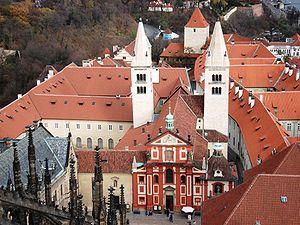
Basilique et cloitre de St Georges, Chateau de Prague. Vue depuis la Tour sud de la cathedrale Saint-Guy. Le cloitre abrite les collections baroques et manieristes de la Galerie nationale. Čeština: Bazilika a klaster sv. Jiriho, Prazsky hrad
Le château de Prague est le château fort où les rois de Bohême, les empereurs du Saint-Empire romain germanique, les présidents de la République tchécoslovaque, puis de la Tchéquie, siègent ou ont siégé. Les joyaux de la couronne de Bohême y sont conservés. Le Livre Guinness des records l'a classé comme étant le plus grand château ancien du monde ; il a en effet une emprise au sol de 570 mètres de long sur 130 de large.
L'article religion en Tchéquie prétend seulement présenter les pratiques religieuses, passées et présentes, actualisées des approximativement 11 000 000 de Tchèques de la récente République de Tchéquie, ou Tchéquie.